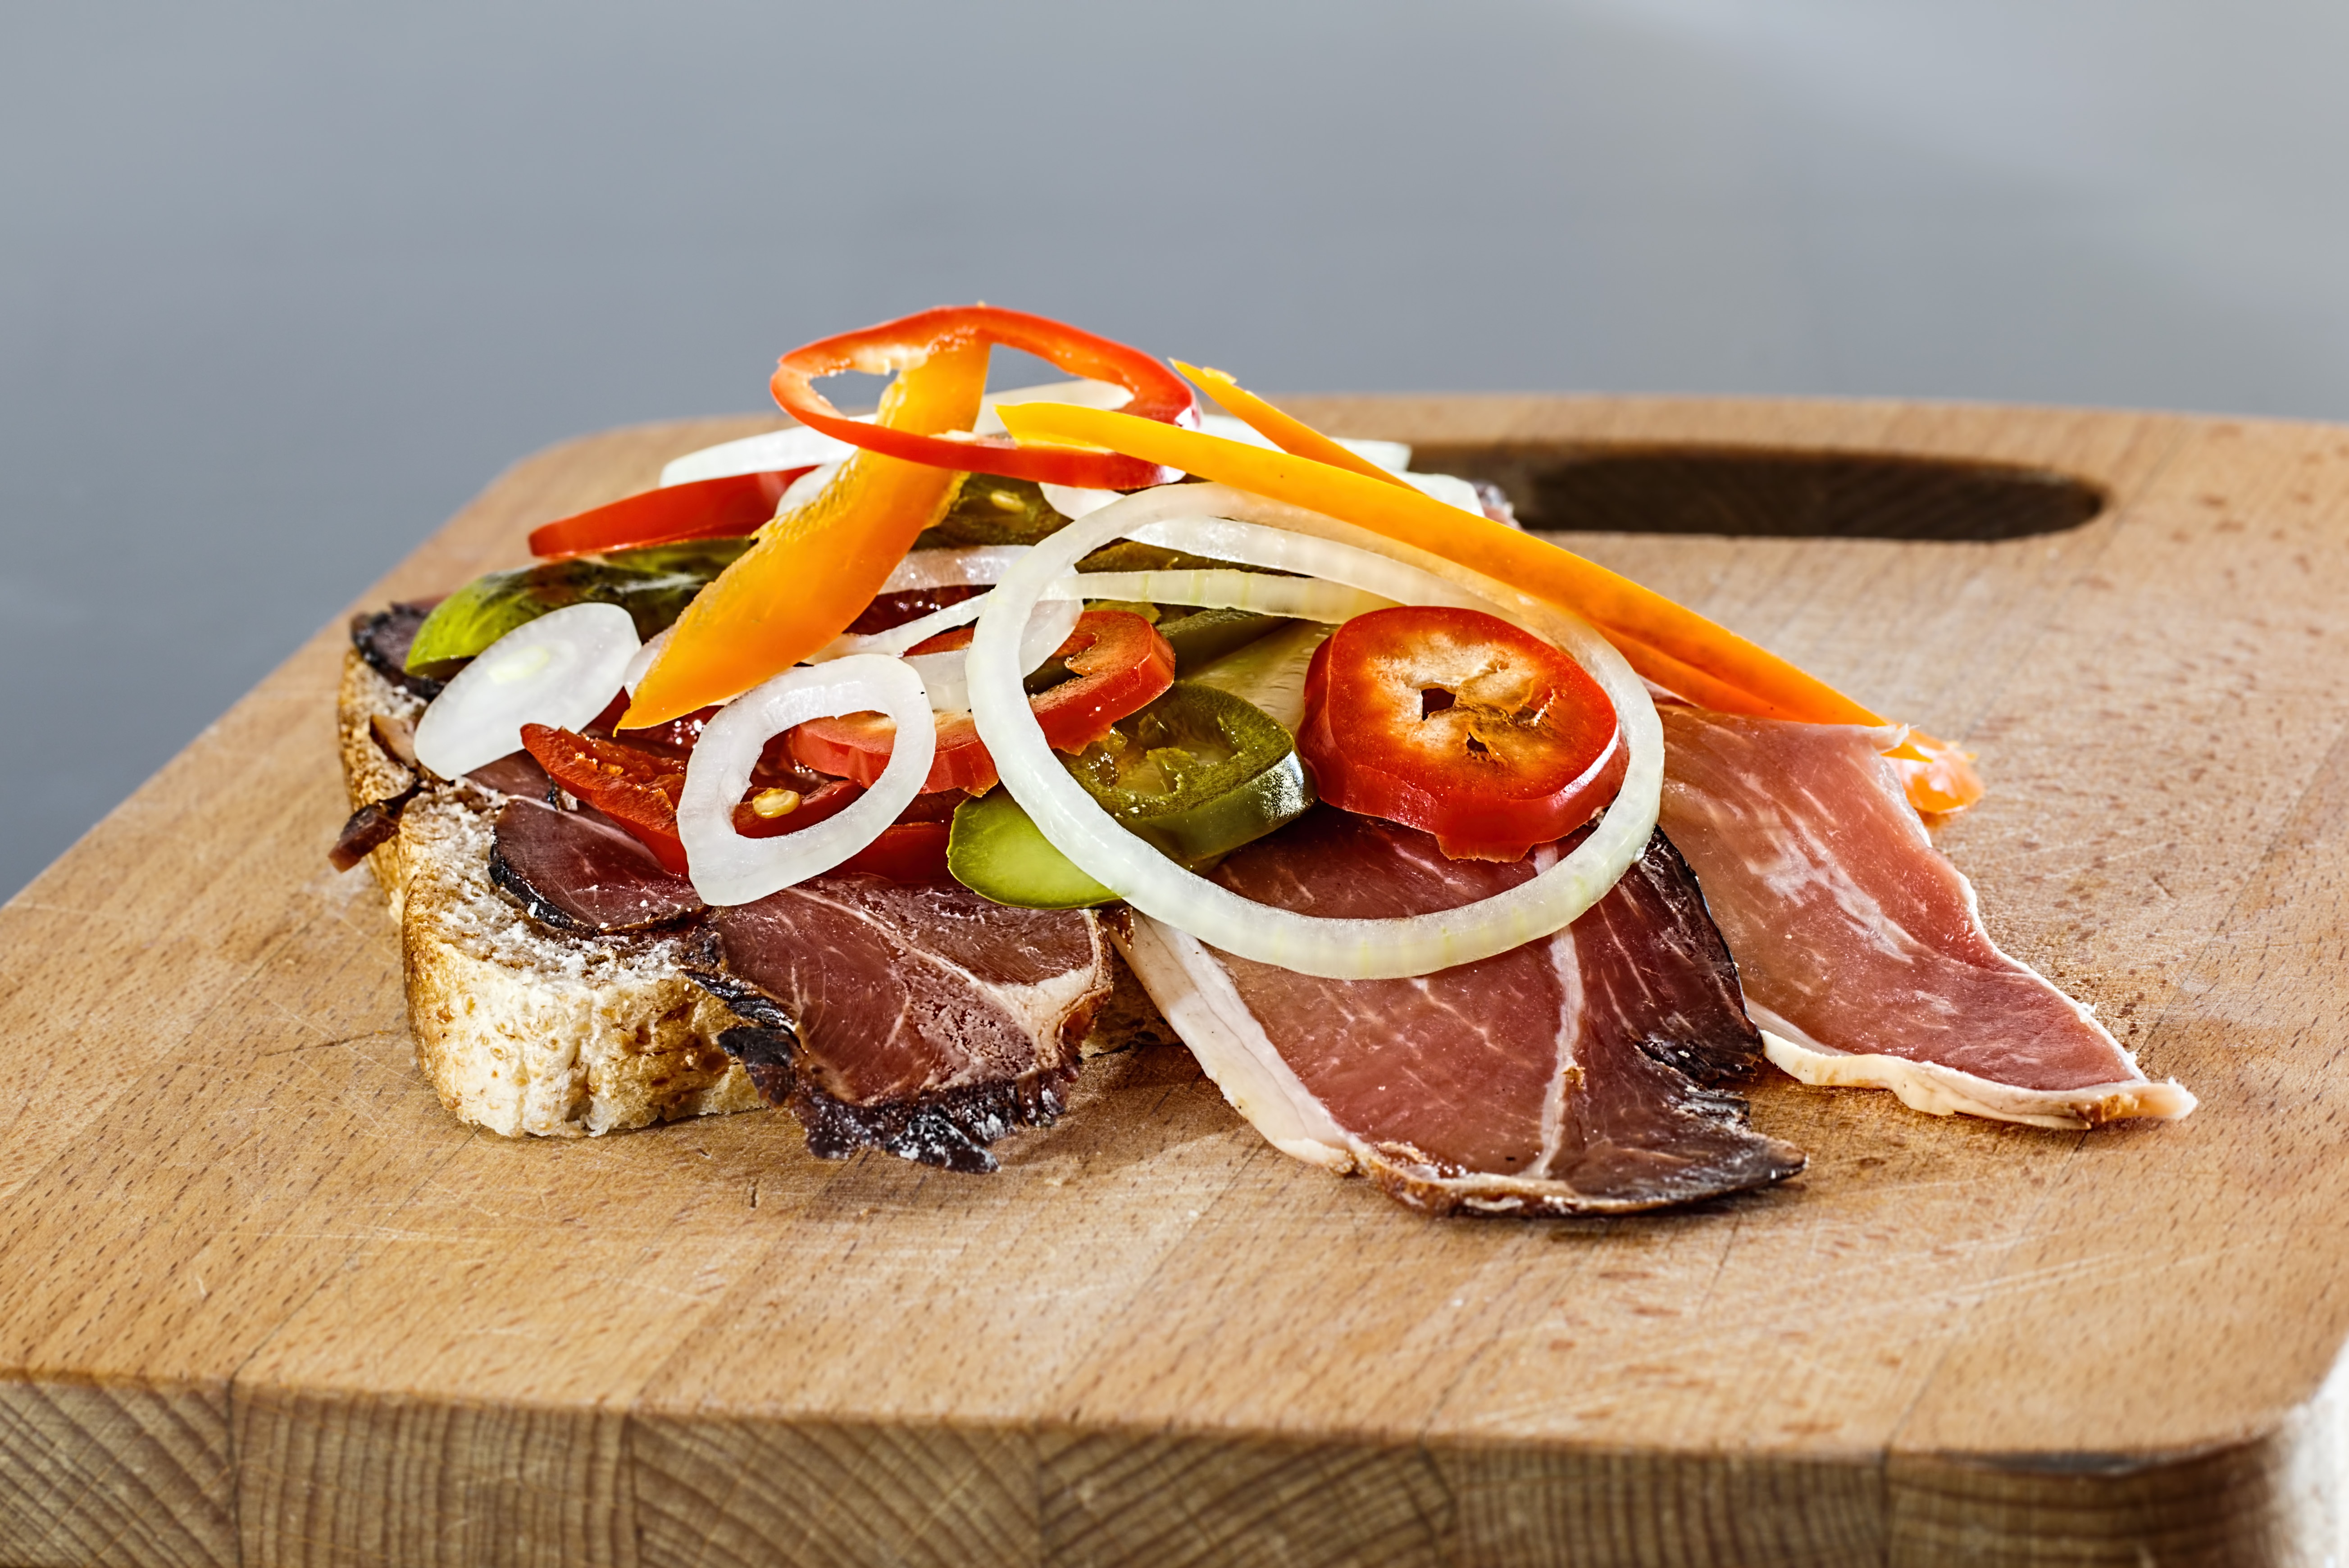
dish, meal, food, produce, snack, meat, cuisine, bread, slice, sandwich, steak, open sandwich, salt cured meat, ham sandwich